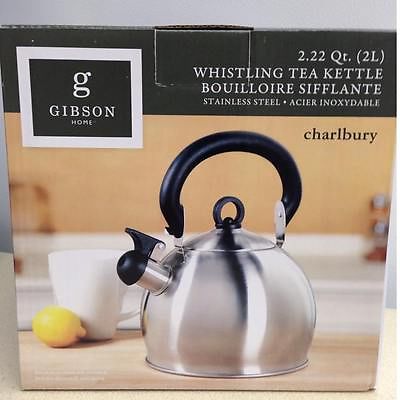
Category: kettle